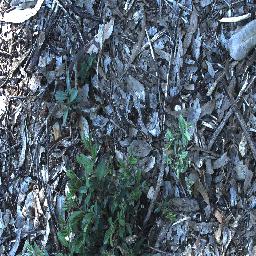
Label: chinee_apple